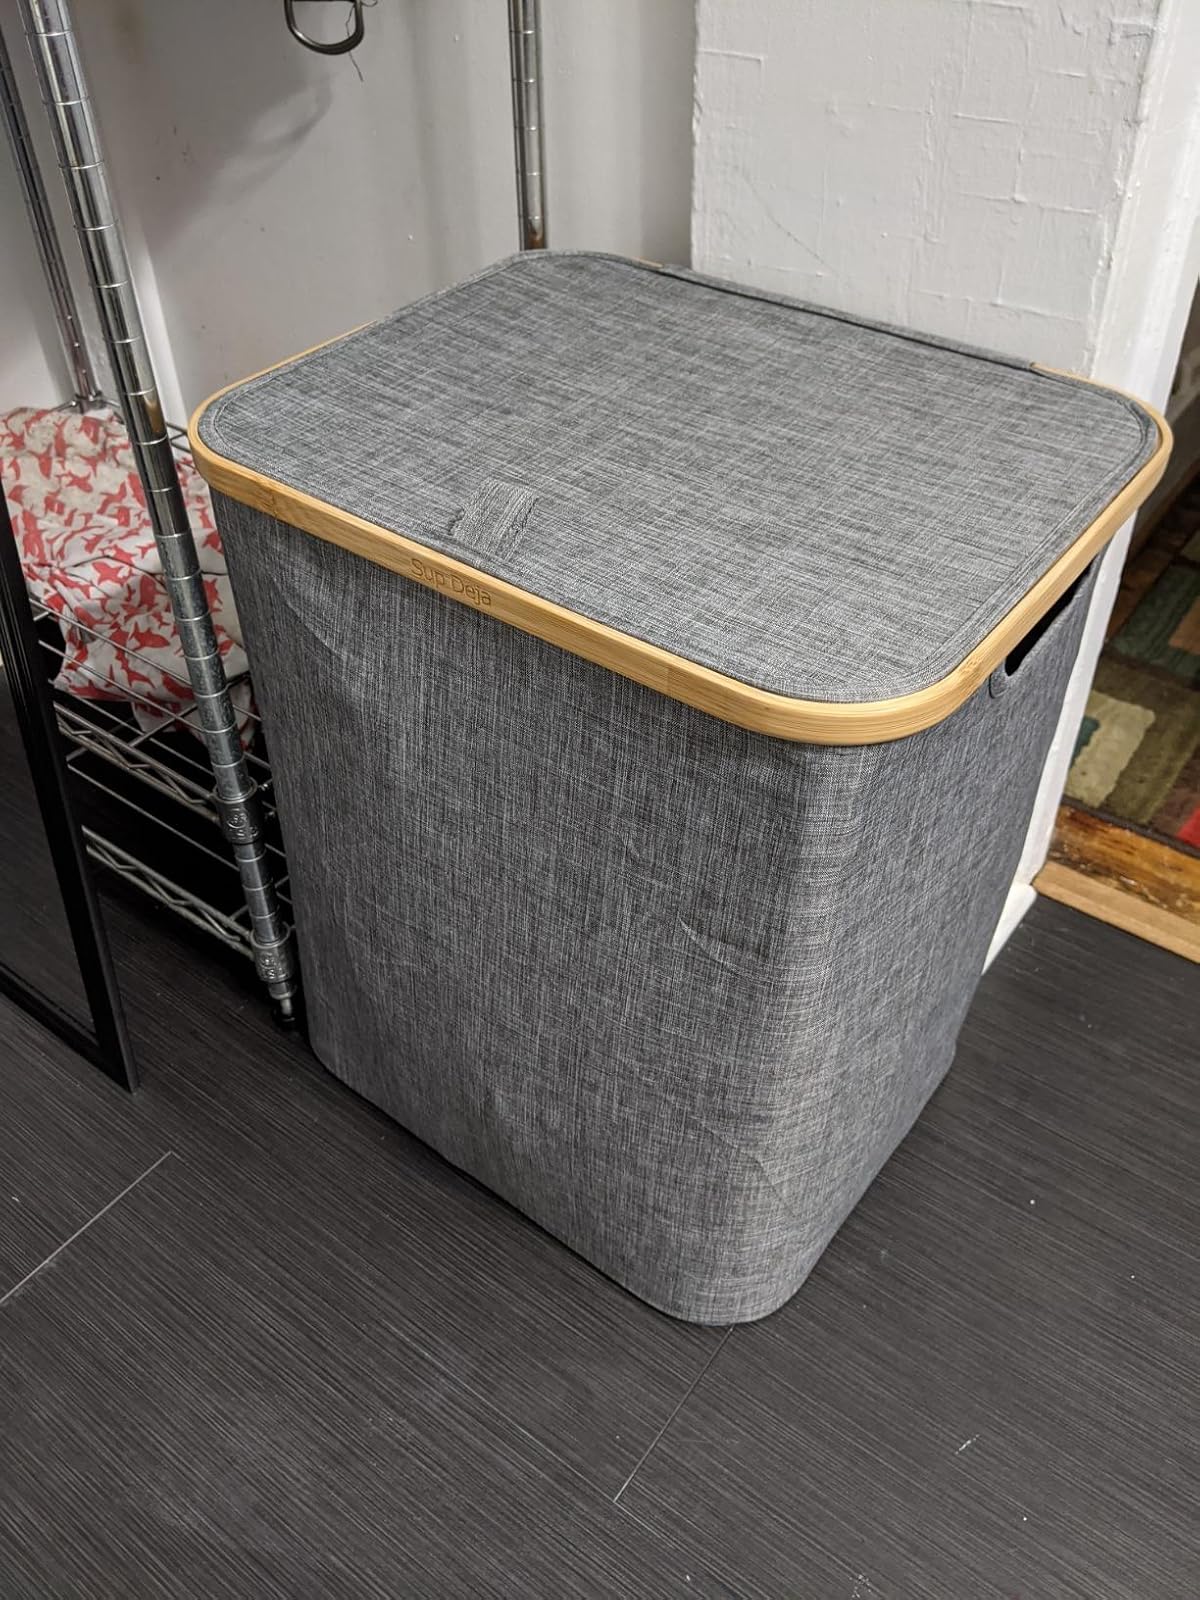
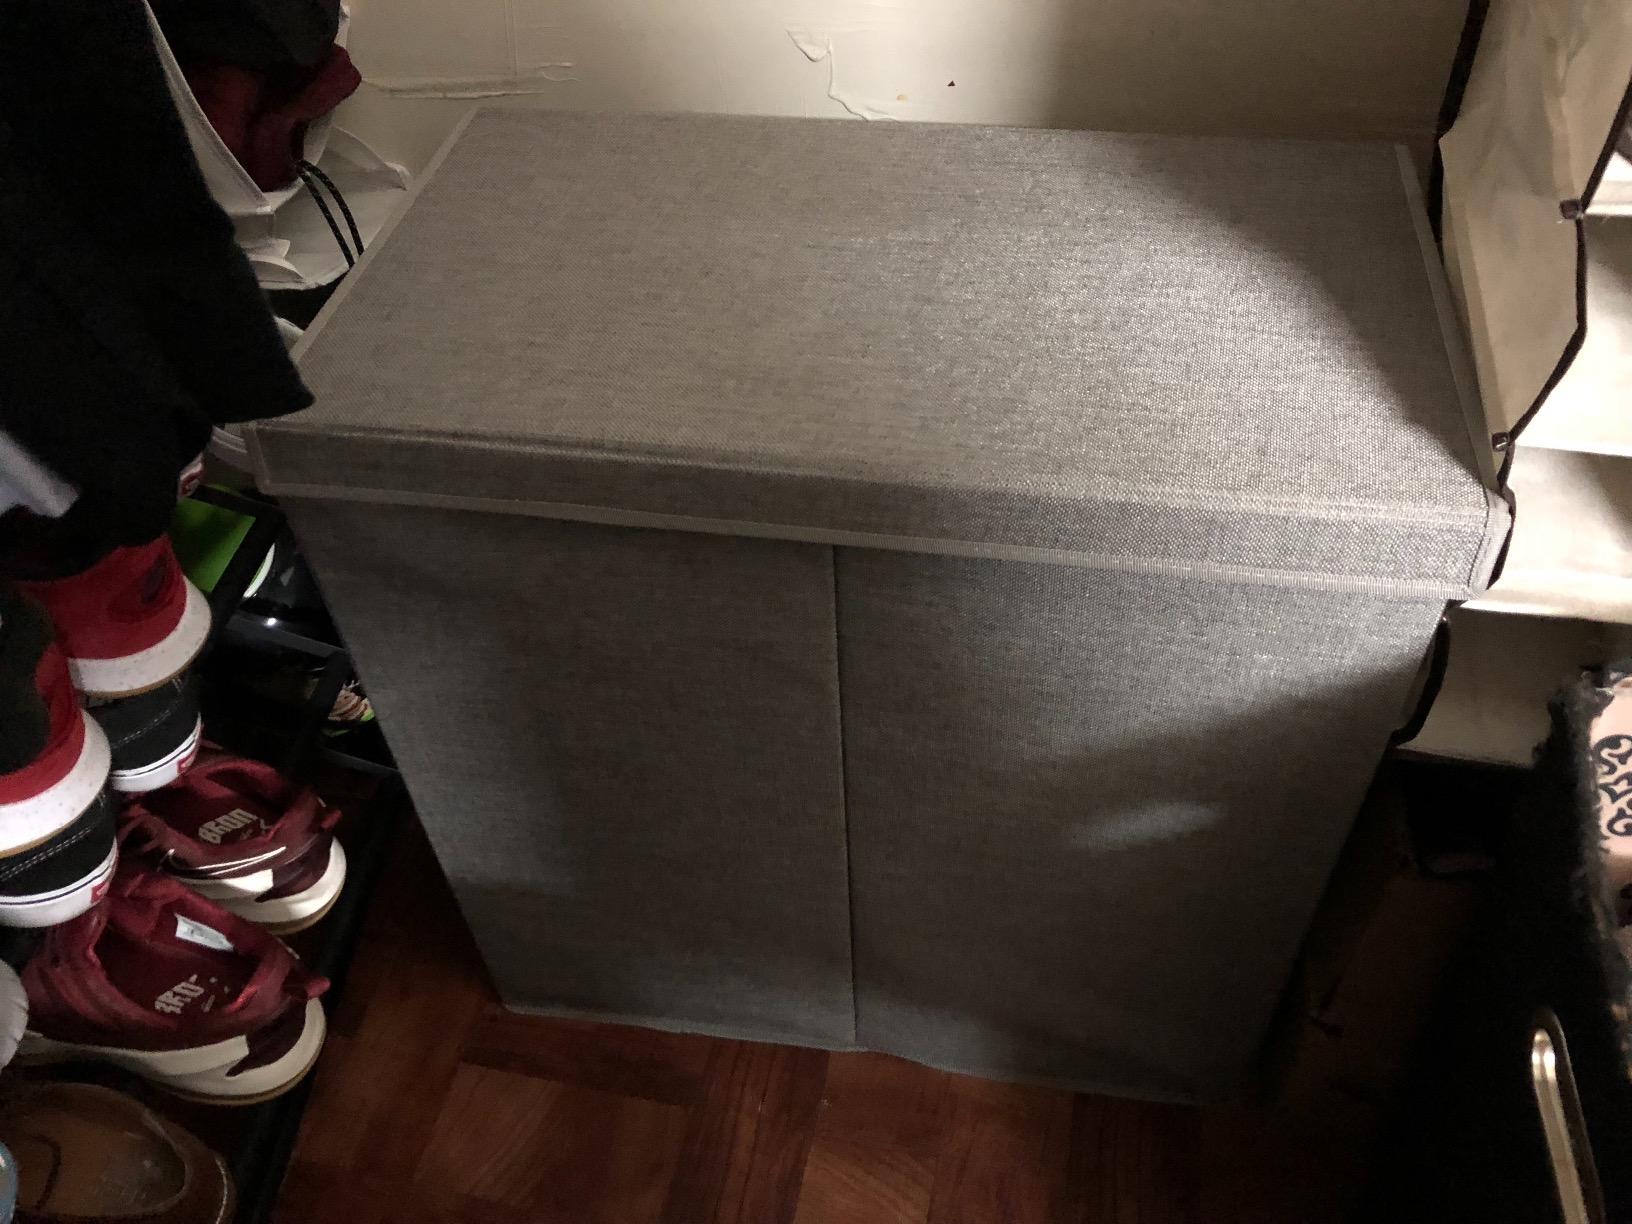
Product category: items_hamper
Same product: no